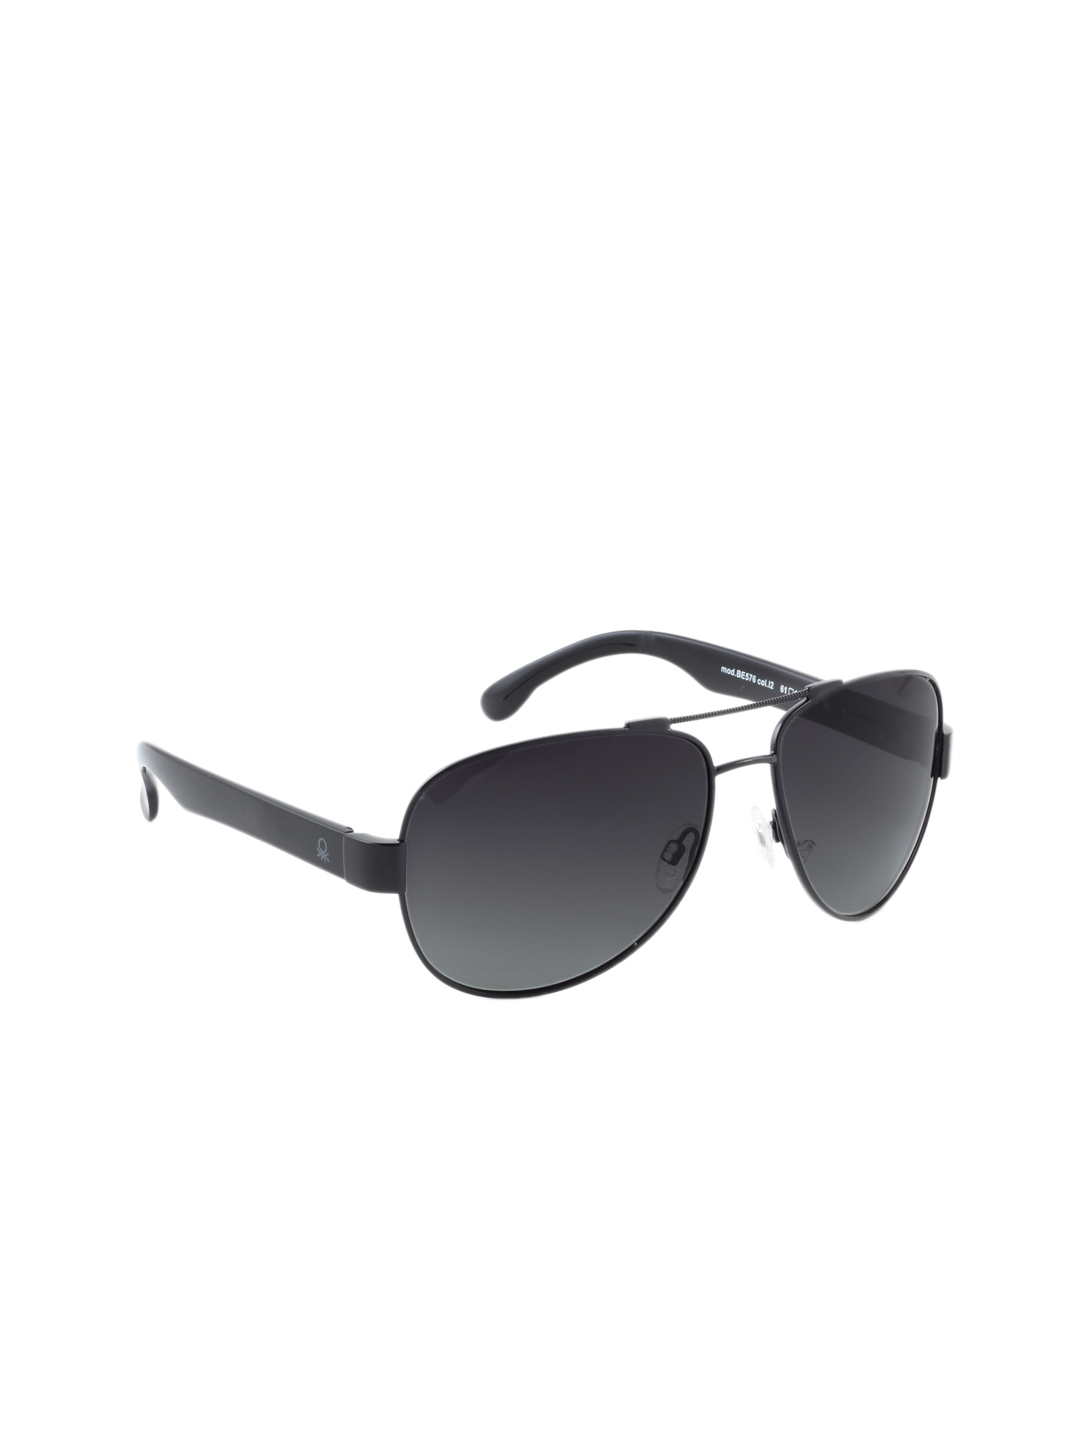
United Colors of Benetton Men Black Sunglasses
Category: Accessories / Eyewear / Sunglasses
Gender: Men
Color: Black
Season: Winter 2016
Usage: Casual